Karelian Trains

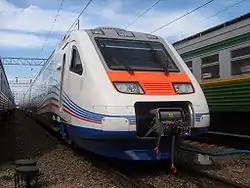
Allegro in Russia

Oy Karelian Trains Ltd was a joint venture agreed on 23 November 2006 between Russian Railways (RZhD) and VR Group (Finnish Railways) to facilitate the operation of international express passenger rail services between Helsinki, Finland, and Saint Petersburg, Russia. Karelian Trains was registered in Helsinki; VR and RZhD both owned 50% of the shares. The services are branded as Allegro.